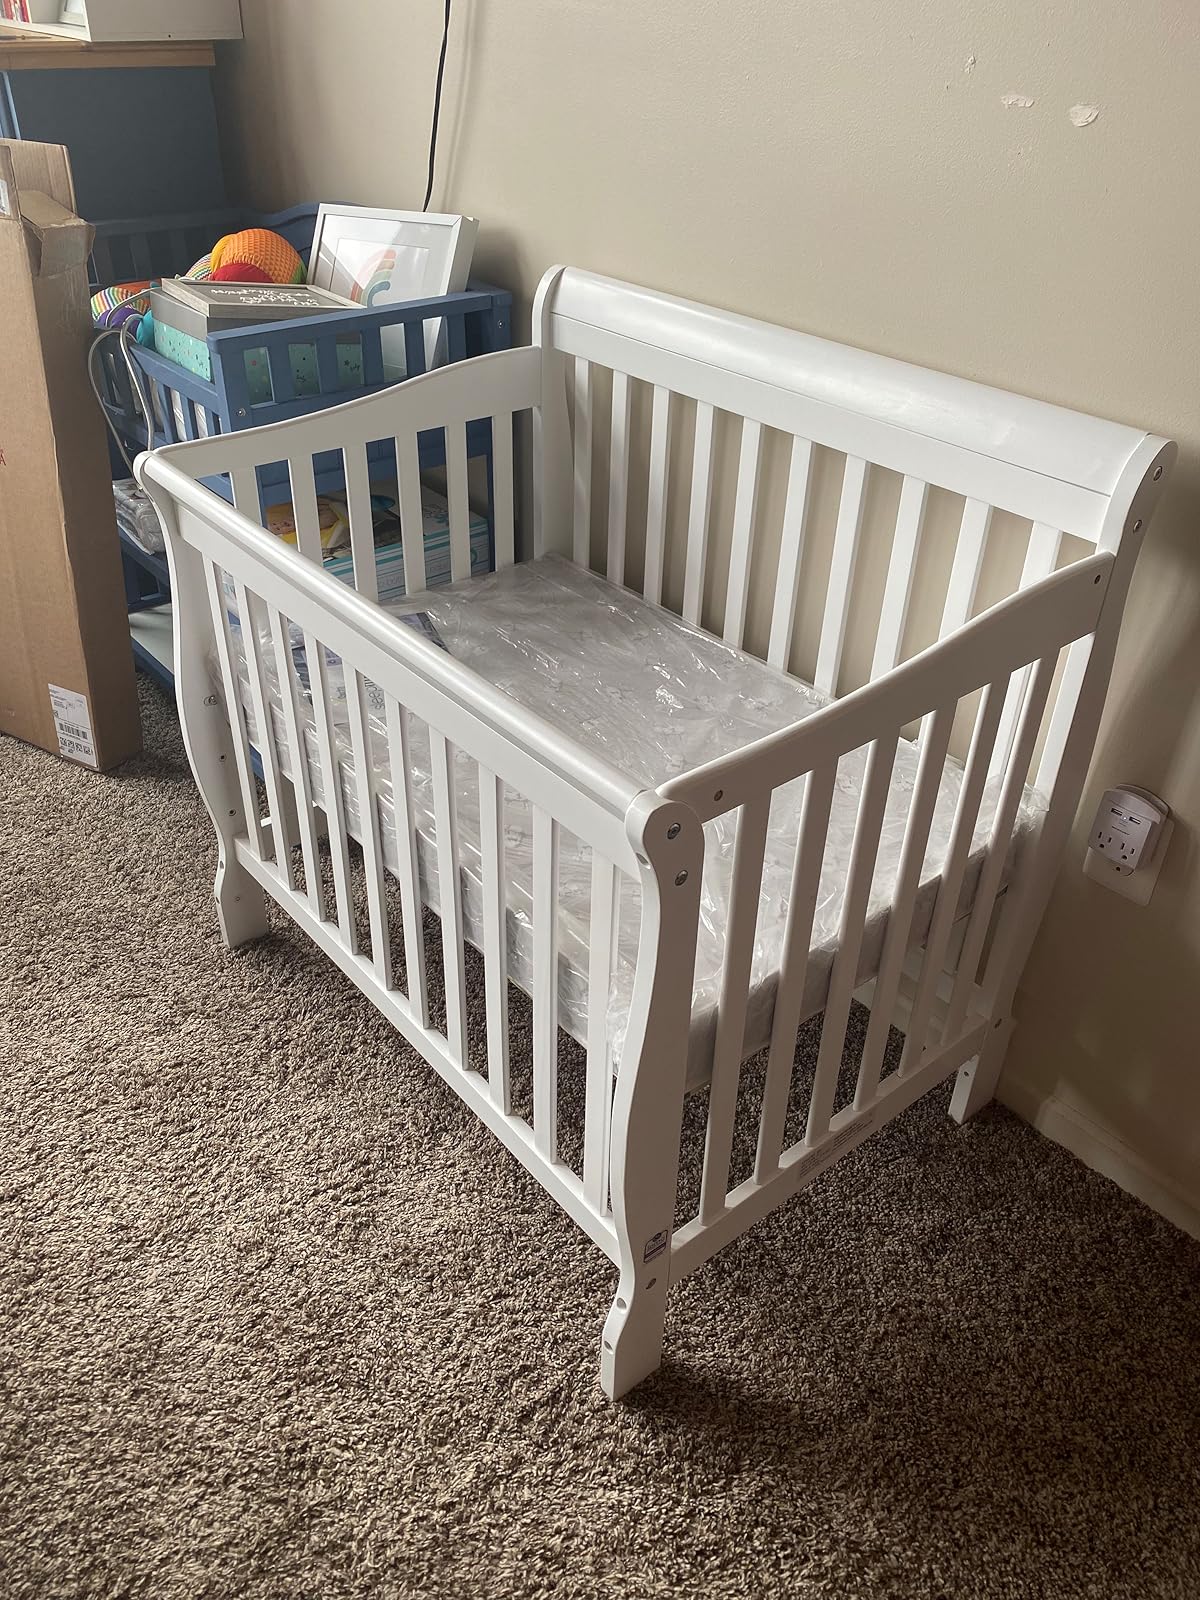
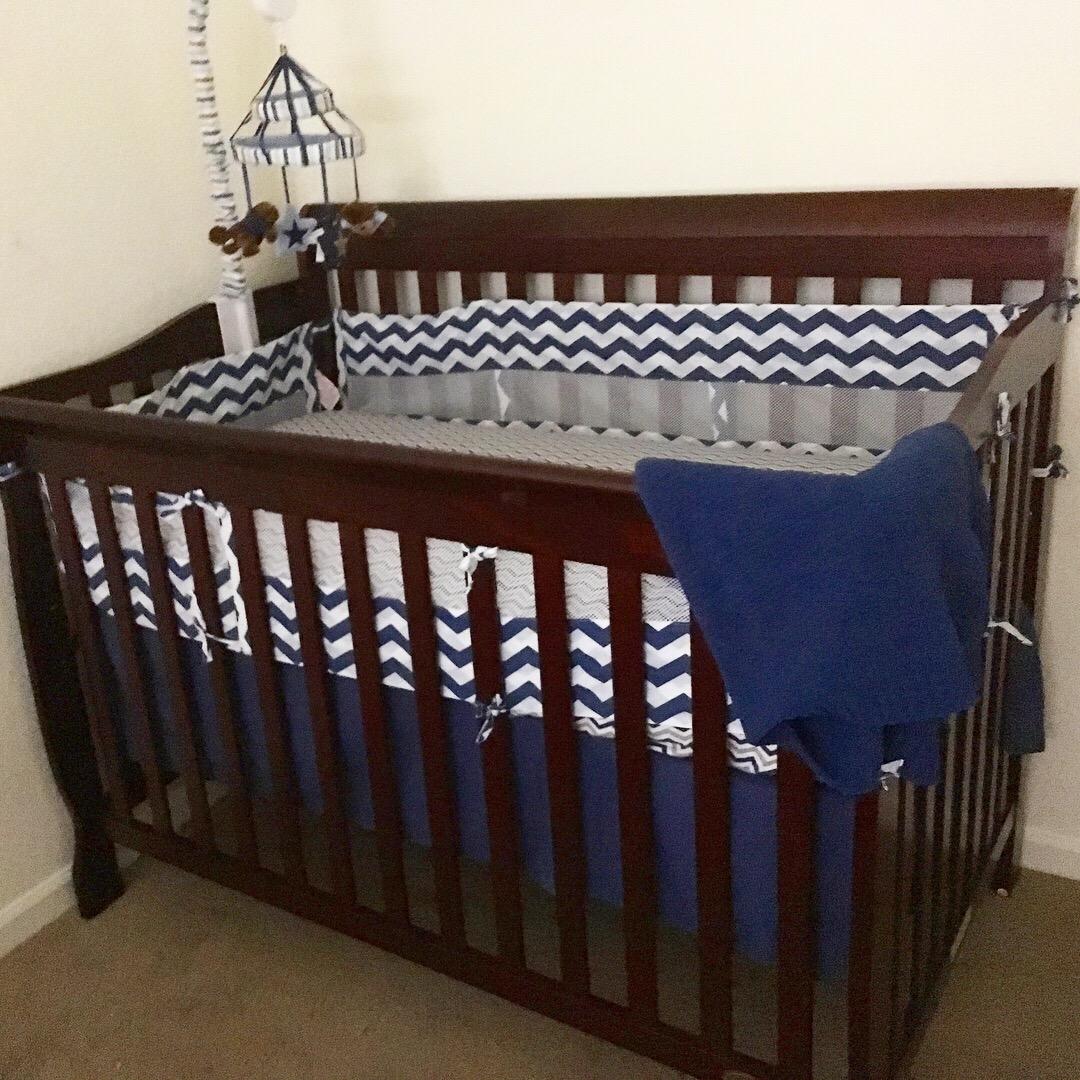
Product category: products_crib
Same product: no